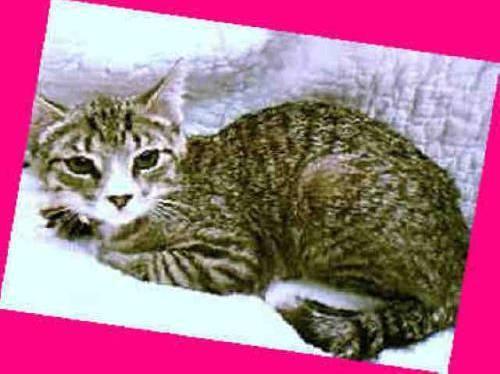
cat